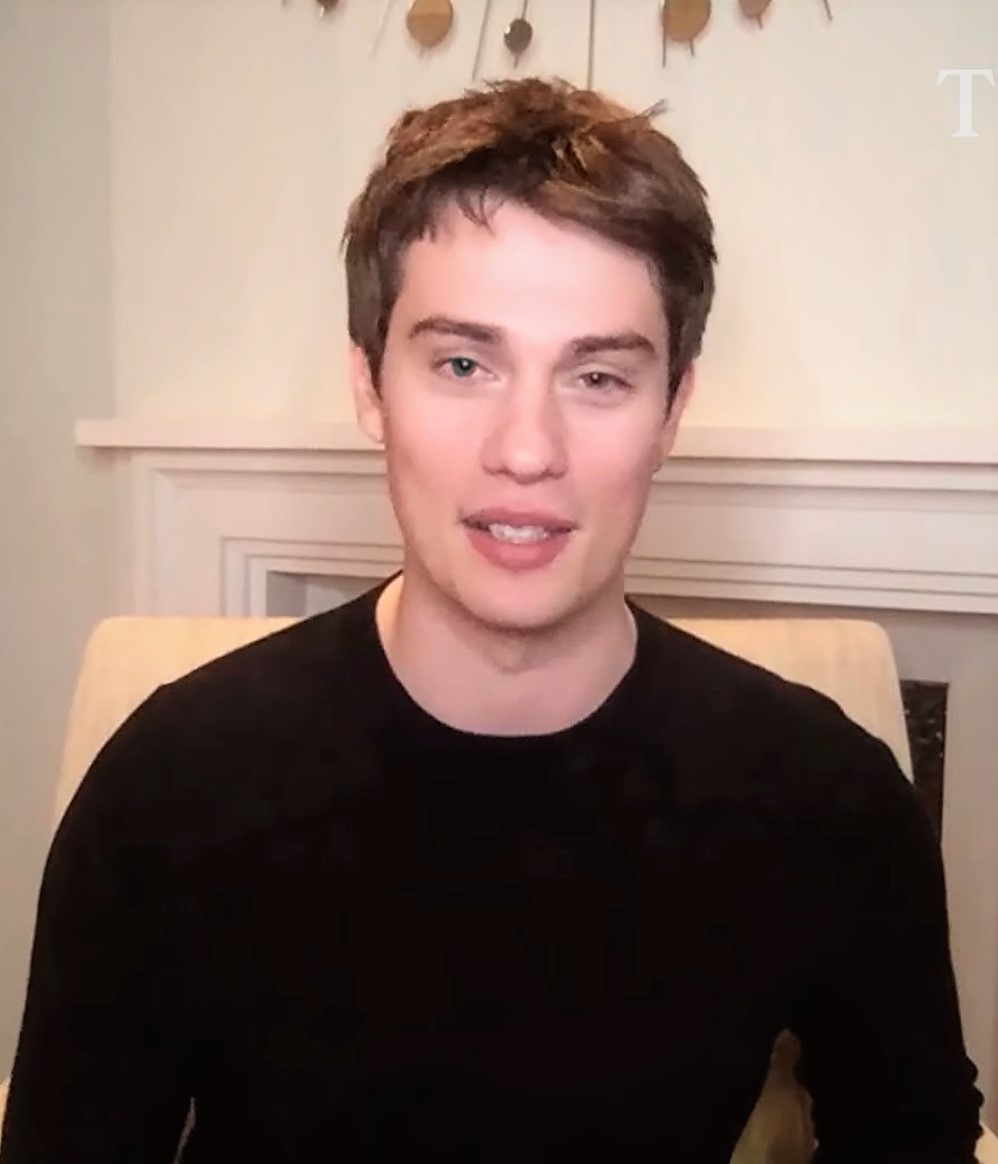
นิโคลัส กาลิตซีน

| name = นิโคลัส กาลิตซีน
| image = Nicholas Galitzine on Dulce Osuna.jpg
| caption = กาลิตซีนใน ค.ศ. 2021
| birth_name = นิโคลัส ดิมิทรี คอนสแตนติน กาลิตซีน
| birth_place = ลอนดอน, อังกฤษ
| occupation = นักแสดง
| years_active = 2014–ปัจจุบัน
นิโคลัส ดิมิทรี คอนสแตนติน กาลิตซีน (; เกิด 29 กันยายน ค.ศ. 1994) เป็นนักแสดงและนักร้องชาวกรีก-อังกฤษ กาลิตซีนเริ่มต้นอาชีพนักแสดงด้วยบทบาทเล็ก ๆ ในเรื่อง "Legends (TV series)|เลเจนด์ส" ในปี ค.ศ. 2015 เขาได้แสดงในภาพยนตร์เรื่อง "High Strung (2016 film)|ไฮท์สตรัง " (2016), "Handsome Devil (ภาพยนตร์)|แฮนด์ซัมเดวิล" (2016), "Purple Hearts (ภาพยนตร์ 2022)|เพอร์เพิลฮาร์ทส" (2022) และ "รักของผมกับเจ้าชาย" (2023)
== ครอบครัวและชีวิตวัยเด็ก ==
Nicholas Dimitri Constantine Galitzine (ชื่อตามตระกูลรัสเซียดั้งเดิมอย่างไม่เป็นทางการ : "His Serene Highness Prince Nicholas Dimitri Constantine Galitzine)" เกิดเมื่อวันที่ 29 กันยายน ค.ศ. 1994 เมืองแฮมเมอร์สมิธ, ลอนดอน, สหราชอาณาจักร
เขาถูกอ้างว่าเป็นทายาทของตระกูลเจ้ารัสเซีย House of Golitsyn () พ่อและปู่มีฐานะเป็นเจ้าชายแห่ง Golitsyn/Galitzine Golitsyn เป็นหนึ่งในราชวงศ์เจ้าผู้สูงศักดิ์และเก่าแก่ที่โดดเด่นของซาร์แห่งรัสเซียและจักรวรรดิรัสเซีย ซึ่งส่วนใหญ่ถูกประหารชีวิตหรือถูกเนรเทศระหว่างการปฏิวัติรัสเซีย ต้นตระกูลสืบเชื้อสายมาจากเจ้าชายเจอร์กิสแห่งลิทัวเนีย, House of Gediminid/Gediminas โดย Golitsyn เป็นหนึ่งในสาขาย่อยของ House of Gediminid เขายังเป็นผู้สืบเชื้อสายมาจากพระเจ้าอีวานที่ 3 แห่งรัสเซีย และพระมเหสีคนที่สองของเขา โซเฟีย ปาลาโอโลจินา หลานสาวของจักรพรรดิไบแซนไทน์คนสุดท้ายพระเจ้าคอนสแตนตินที่11 ปาลาโอโลกอส
เพิ่มเติม : รัสเซียมีการแบ่งชื่อตำแหน่งที่ซับซ้อน รวมถึง ตระกูลขุนนางรัสเซียมีหลายประเภท Golitsyn เป็น Princely Family สืบเชื้อสายจากตระกูลโบราณ เป็นสมาชิกตำแหน่งสูงสุดของขุนนางศักดินา มีตำแหน่งเป็นเจ้าชาย
บิดา Geoffrey Leo Alexander Galitzine ประกอบอาขีพผู้ประกอบการและอดีตนักการเงินในลอนดอน เขามีความสนใจทางธุรกิจรีไซเคิลแก้ว มารดา Lora ("née" Papayanni) เป็นคนกรีซ ประกอบอาชีพนักการเงินเช่นกัน พี่สาว Lexi Galitzine, เป็นนักวาดภาพประกอบและสไตลิสต์ภายใน เขาเป็นนักเรียนที่วิทยาลัยดัลวิช และเป็นส่วนหนึ่งของคณะละครเยาวชนชื่อ เพลแซนส์ อิสลิงตัน ในวัยเด็กนิโคลัสเล่นรักบี้และฟุตบอล อีกทั้งได้เข้าร่วมการแข่งขันกรีฑาระดับเทศมณฑล
== อาชีพ ==
บทบาทครั้งแรกในภาพยนตร์เรื่อง The Beat Beneath My Feet ในปี 2014 โดยแสดงร่วมกับลุค เพอร์รี นอกจากนี้เขายังแสดงเพลงประกอบภาพยนตร์หลายเพลง
ปี 2015 เขาปรากฏตัวในตอนหนึ่งของซีรีส์ทางทีวีเรื่อง Legends เขาได้รับการขนานนามว่าเป็น "Star of Tomorrow" โดย Screen International ในปี 2016 เขาได้แสดงในละครอเมริกัน เรื่อง High Strung ซึ่งเขารับบทเป็นนักไวโอลินหนุ่มที่แสดงในสถานีรถไฟใต้ดิน เขารับบทเป็นนักเรียนเกย์ในละครตลกไอริชเรื่อง Handsome Devil ซึ่งต่อมาได้รับการเสนอชื่อเข้าชิงห้ารางวัลในงานประกาศผลรางวัลภาพยนตร์และโทรทัศน์ไอริชครั้งที่ 15
ปี 2017 เขาได้มีส่วนร่วมในละครลึกลับของนิวซีแลนด์เรื่อง The Changeover ใน The Watcher in the Woods เขาแสดงประกบแอนเจลิกา ฮุสตัน นักแสดงหญิงเจ้าของรางวัลออสการ์ชาวอเมริกัน กาลิทซีนได้รับเลือกให้แสดงบทบาทสำคัญทางทีวีเรื่องแรกของเขาในซีรีส์ดราม่าสยองขวัญของ Netflix เรื่อง Chambers ในปี 2019 เขาเล่นในภาพยนตร์ดราม่าเรื่อง Share
ปี 2020 เขารับบทเป็นทิมมี วัยรุ่นกะเทยใน The Craft: Legacy ซึ่งเป็นภาคต่อของ The Craft ในปี 2021 เขารับบทเป็นเจ้าชายโรเบิร์ตในภาพยนตร์มิวสิคัลเรื่อง ซินเดอเรลล่า โดยปรากฏในเพลงประกอบภาพยนตร์เจ็ดเพลง ซิงเกิลเปิดตัวของเขา "Comfort" เปิดตัวเมื่อวันที่ 24 มิถุนายน 2022 นอกจากนี้เขายังแสดงในภาพยนตร์ของ Netflix เรื่อง Purple Hearts ซึ่งเข้าฉายเมื่อวันที่ 29 กรกฎาคม 2022
ปี 2023 Galitzine แสดงเป็นหนึ่งในนักแสดงนำในภาพยนตร์โรแมนติกคอมเมดี้ LGBT เรื่อง Red, White & Royal Blue ซึ่งสร้างจากนวนิยายปี 2019 ที่มีชื่อเดียวกัน เขารับบทเป็นเจ้าชายเฮนรี่แห่งอังกฤษ ประกบเทย์เลอร์ ซาคาร์ เปเรซ
ผลงานที่รอออกฉาย เขาได้แสดงร่วมกับแอนน์ แฮทธาเวย์ ในภาพยนตร์เรื่อง The Idea of You รับบทเป็นสมาชิกของวงบอยแบนด์ในนิยาย และบทจอร์จ วิลลิเยร์ส ในซีรีส์แนวจิตวิทยาเชิงประวัติศาสตร์เรื่อง Mary & George ประกบจูลีแอนน์ มัวร์
== ชีวิตส่วนตัว ==
นิโคลัสมีงานอดิเรกมากมาย เขาสนใจในการขี่ม้า การขี่วิบาก และการสำรวจ เขายังเป็นนักดนตรีที่สามารถร้องเพลง เล่นกีตาร์ เปียโน และไวโอลิน กาลิทซีน เขาสนใจที่จะร่วมงานกับผู้กำกับอย่างเอ็ดการ์ ไรท์ และคริสโตเฟอร์ โนแลน รวมถึงนักแสดงอย่างเจมส์ แม็คอะวอยและซิลเลียน เมอร์ฟีย์ ในด้านกีฬา เขาชื่นชอบสโมสรฟุตบอลอังกฤษ Arsenal F.C.
ในปี 2023 Galitzine ได้รับการเสนอชื่อให้เป็นแอมบาสเดอร์เสื้อผ้าบุรุษระดับโลกคนแรกของ Fendi ซึ่งเป็นแบรนด์แฟชั่นสุดหรู
== ผลงานการแสดง ==
=== ภาพยนตร์ ===
| class="wikitable sortable"
| style="background:#ffc;"|
| หมายถึง ผลงานที่ยังไม่ได้ออกฉาย
|
| class="wikitable plainrowheaders sortable"
|-
!scope="col"| ปี ค.ศ.
!scope="col"| ชื่อเรื่อง
!scope="col"| บทบาท
!scope="col" class="unsortable"| หมายเหตุ
|-
| 2014
| "The Beat Beneath My Feet"
| ทอม
|
|-
| rowspan="2"|2016
| "High Strung (2016 film)|High Strung"
| จอห์นนี แบล็คเวลล์
|
|-
| "Handsome Devil (film)|Handsome Devil"
| คอเนอร์ มาสเตอร์ส
|
|-
| 2017
| "The Changeover"
| โซเรนเซ่น คาร์ไลล์
|
|-
| 2019
| "Share (2019 film)|Share"
| A.J.
|
|-
| 2020
| "The Craft: Legacy"
| ทิมมี่
|
|-
| 2021
| "Cinderella (2021 American film)|Cinderella"
| เจ้าชายโรเบิร์ต
|
|-
| 2022
|"Purple Hearts (2022 film)|Purple Hearts"
| ลุค มอร์โรว์
|
|-
| rowspan="2"|2023
| "Bottoms (film)|Bottoms"
| เจฟฟ์
|
|-
| "รักของผมกับเจ้าชาย"
| เจ้าชายเฮนรี
|
|-
|
!scope=row style="background:#FFFFCC;"| "The Idea of You (film)|The Idea of You"
| เฮย์ส แคมป์เบล
| หลังการผลิต
|
=== โทรทัศน์ ===
| class="wikitable sortable"
| style="background:#ffc;" |
| หมายถึง ผลงานที่ยังไม่ได้ออกฉาย
|
| class="wikitable sortable"
!ปี ค.ศ.
!ชื่อเรื่อง
!บทบาท
!หมายเหตุ
|-
|2015
|"Legends"
|Angelo
|Episode: "The Legend of Terrence Graves"
|-
|2017
|"The Watcher in the Woods"
|Mark Fleming
|TV film
|-
|2019
|"Chambers"
|Elliott Lefevre
|Main role; 10 episodes
|-
|
!scope=row style="background:#FFFFCC;"|"Mary & George"
|George Villiers
|Main role; Post-production
|
== อ้างอิง ==
== แหล่งข้อมูลอื่น ==
*
*
หมวดหมู่:บุคคลที่เกิดในปี พ.ศ. 2537